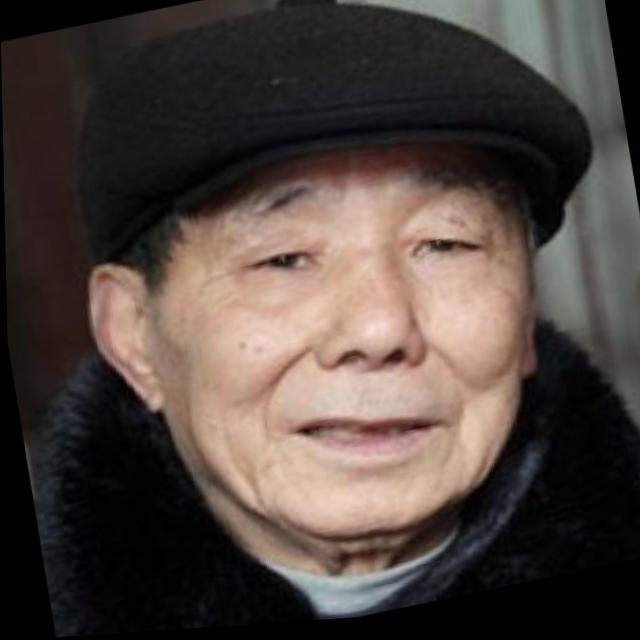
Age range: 65+